Byron G. Rogers Federal Building and United States Courthouse

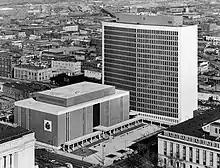
The Byron G. Rogers Federal Building and United States Courthouse

The Byron G. Rogers Federal Building and U.S. Courthouse is a historic building on Stout Street in downtown Denver, Colorado, which serves as a courthouse of the United States District Court for the District of Colorado. Completed in 1965, the building was renamed for Colorado Congressman Byron G. Rogers in 1984. In 1996 and 1997, the criminal case against bomber Timothy McVeigh was conducted there. Additionally, the federal building is home to 11 federal agencies, including the United States Patent and Trademark Office's new Rocky Mountain Regional location that opened on June 30, 2014. The building was listed on the National Register of Historic Places in 2016.